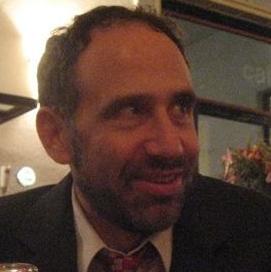
Age: 48